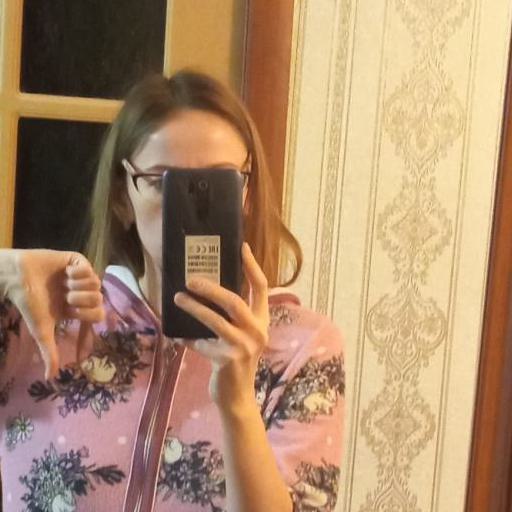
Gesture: no_gesture